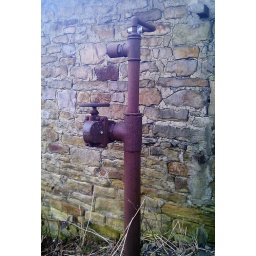
Industrial pipework against stone wall